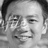
Emotion: neutral